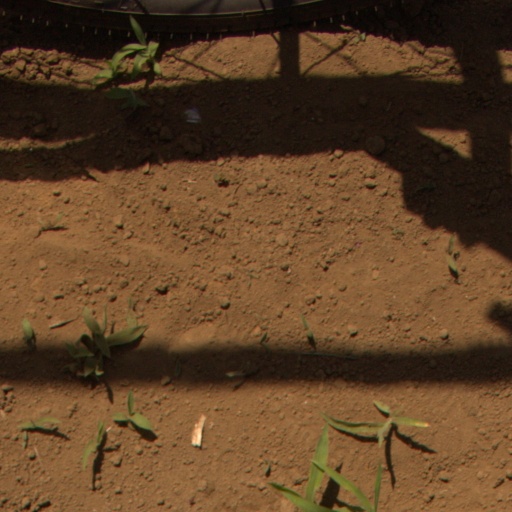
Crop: Jerusalem artichoke